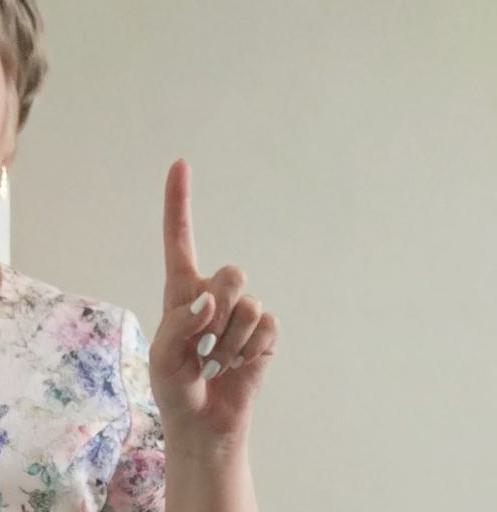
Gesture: one